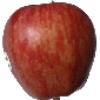
Label: Apple Red 1